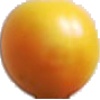
Label: cherry_wax_yellow